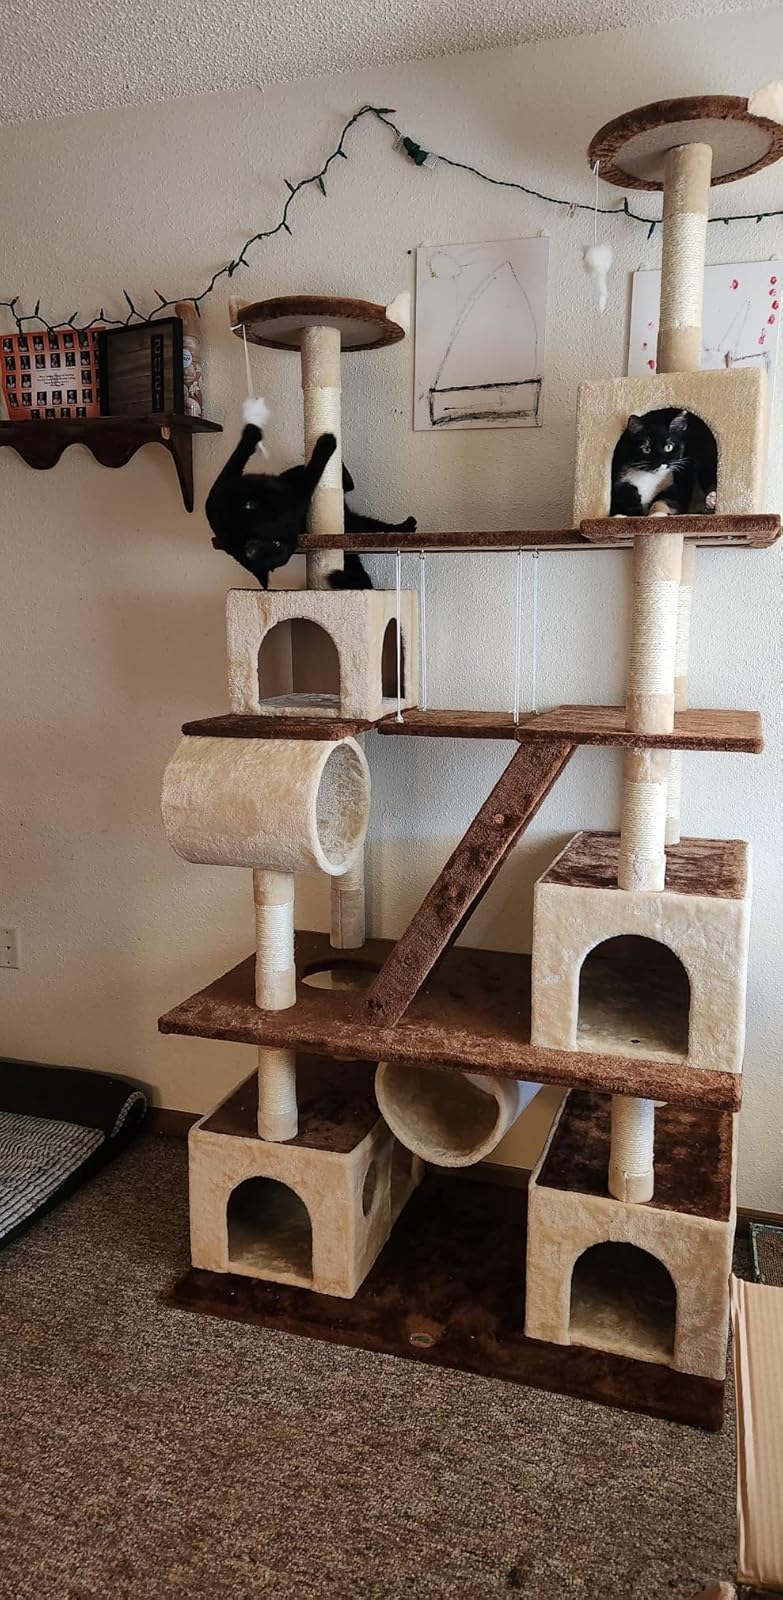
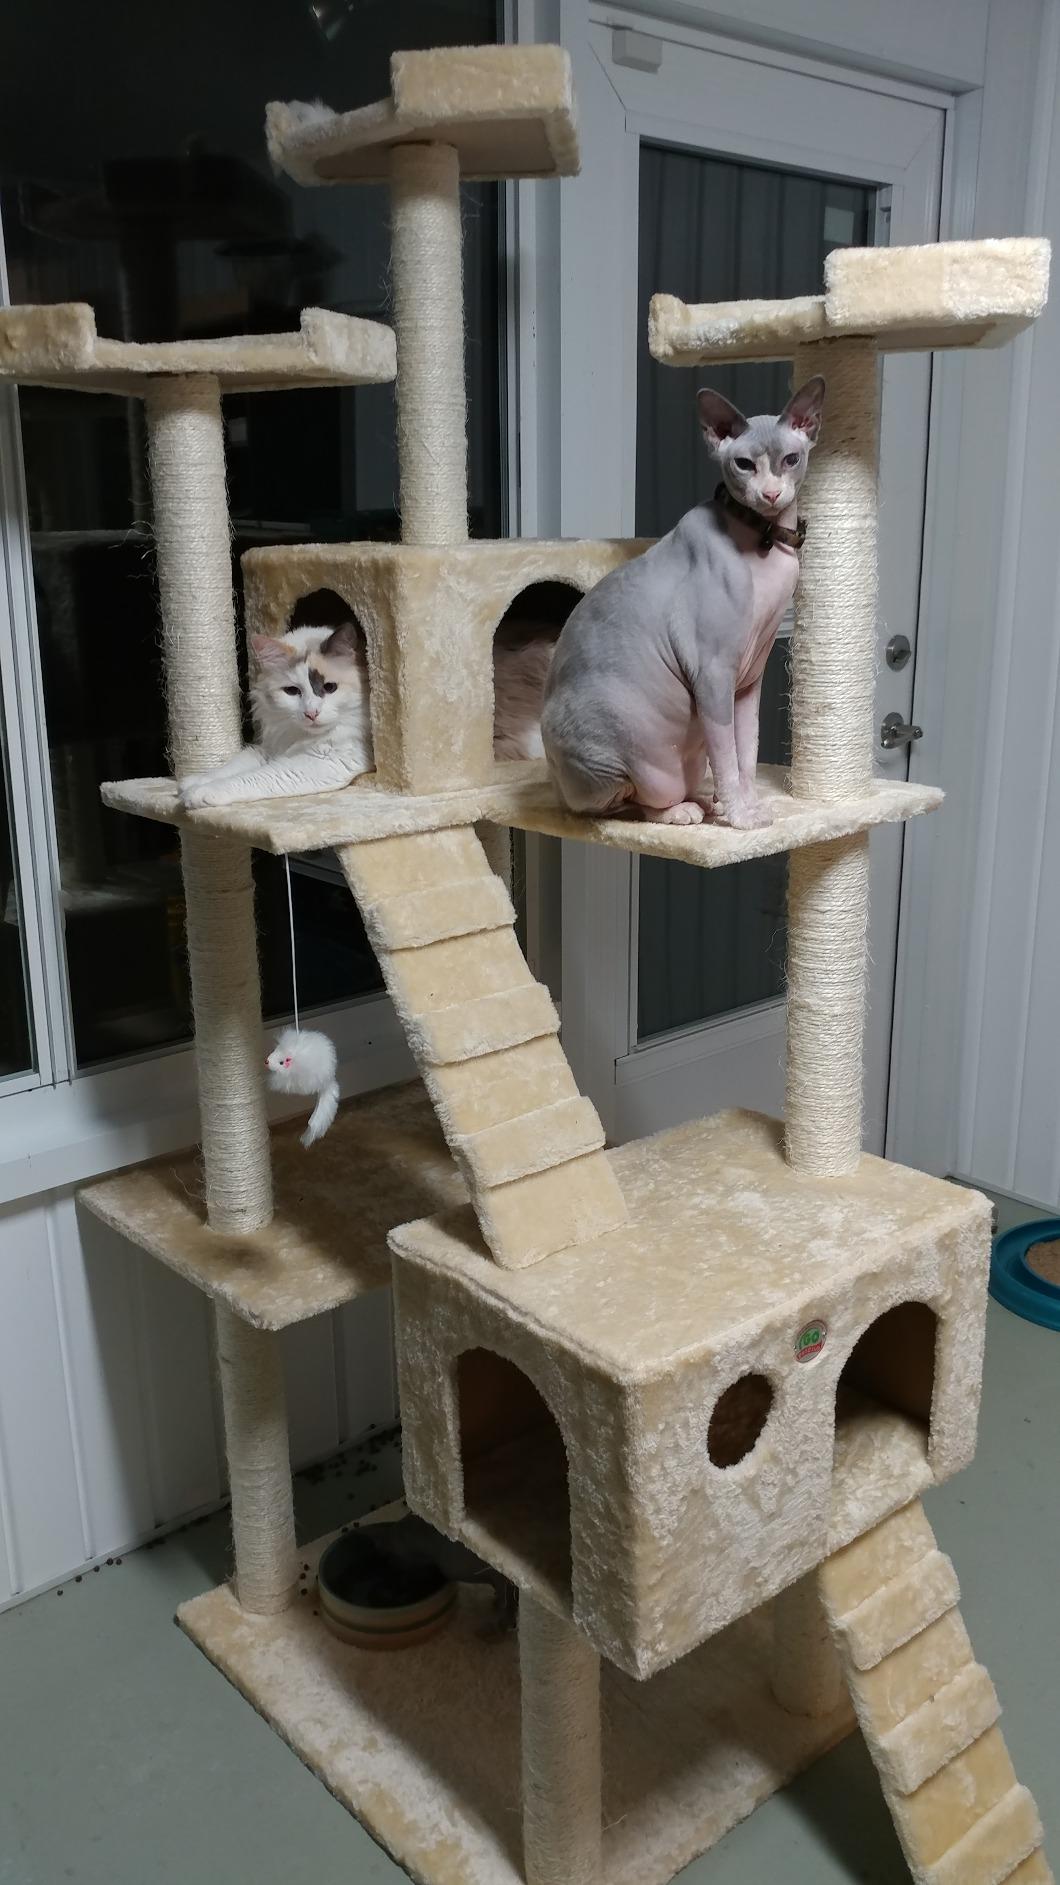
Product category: items_cat tree
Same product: no